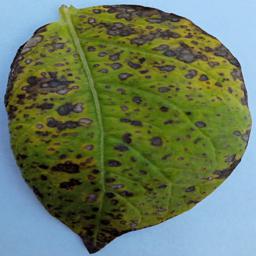
Etiqueta: Tizon_Temprano